Military badges of the United States

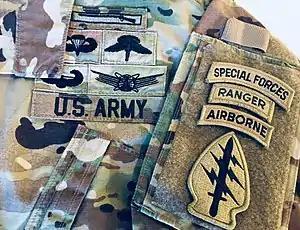
Example of U.S. Army badges on the Operational Camouflage Pattern uniform (worn above the U.S. Army nametape)

Military badges of the United States are awards authorized by the United States Armed Forces that signify rating, qualification, or accomplishment in several career fields, and also serve as identification devices for personnel occupying certain assignments. Personal recognition is granted to service members by a number of awards and decorations. Together with military decorations, such badges are authorized for wear on military uniforms.